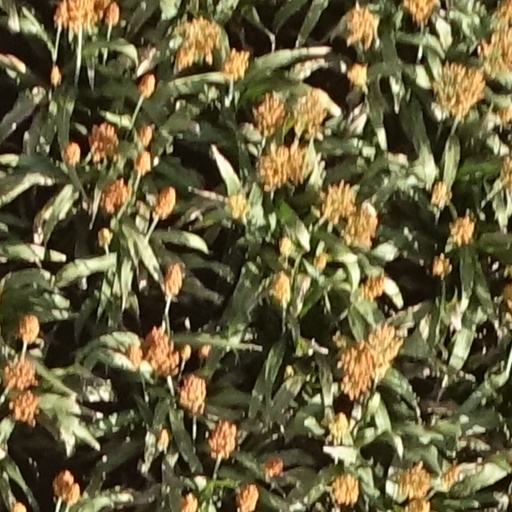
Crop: sorghum